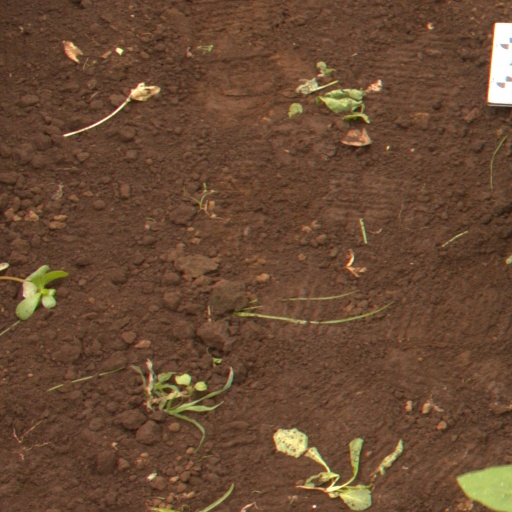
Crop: soybean